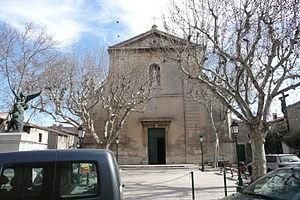
Église de Mouriès (Bouches-du-Rhône, France)